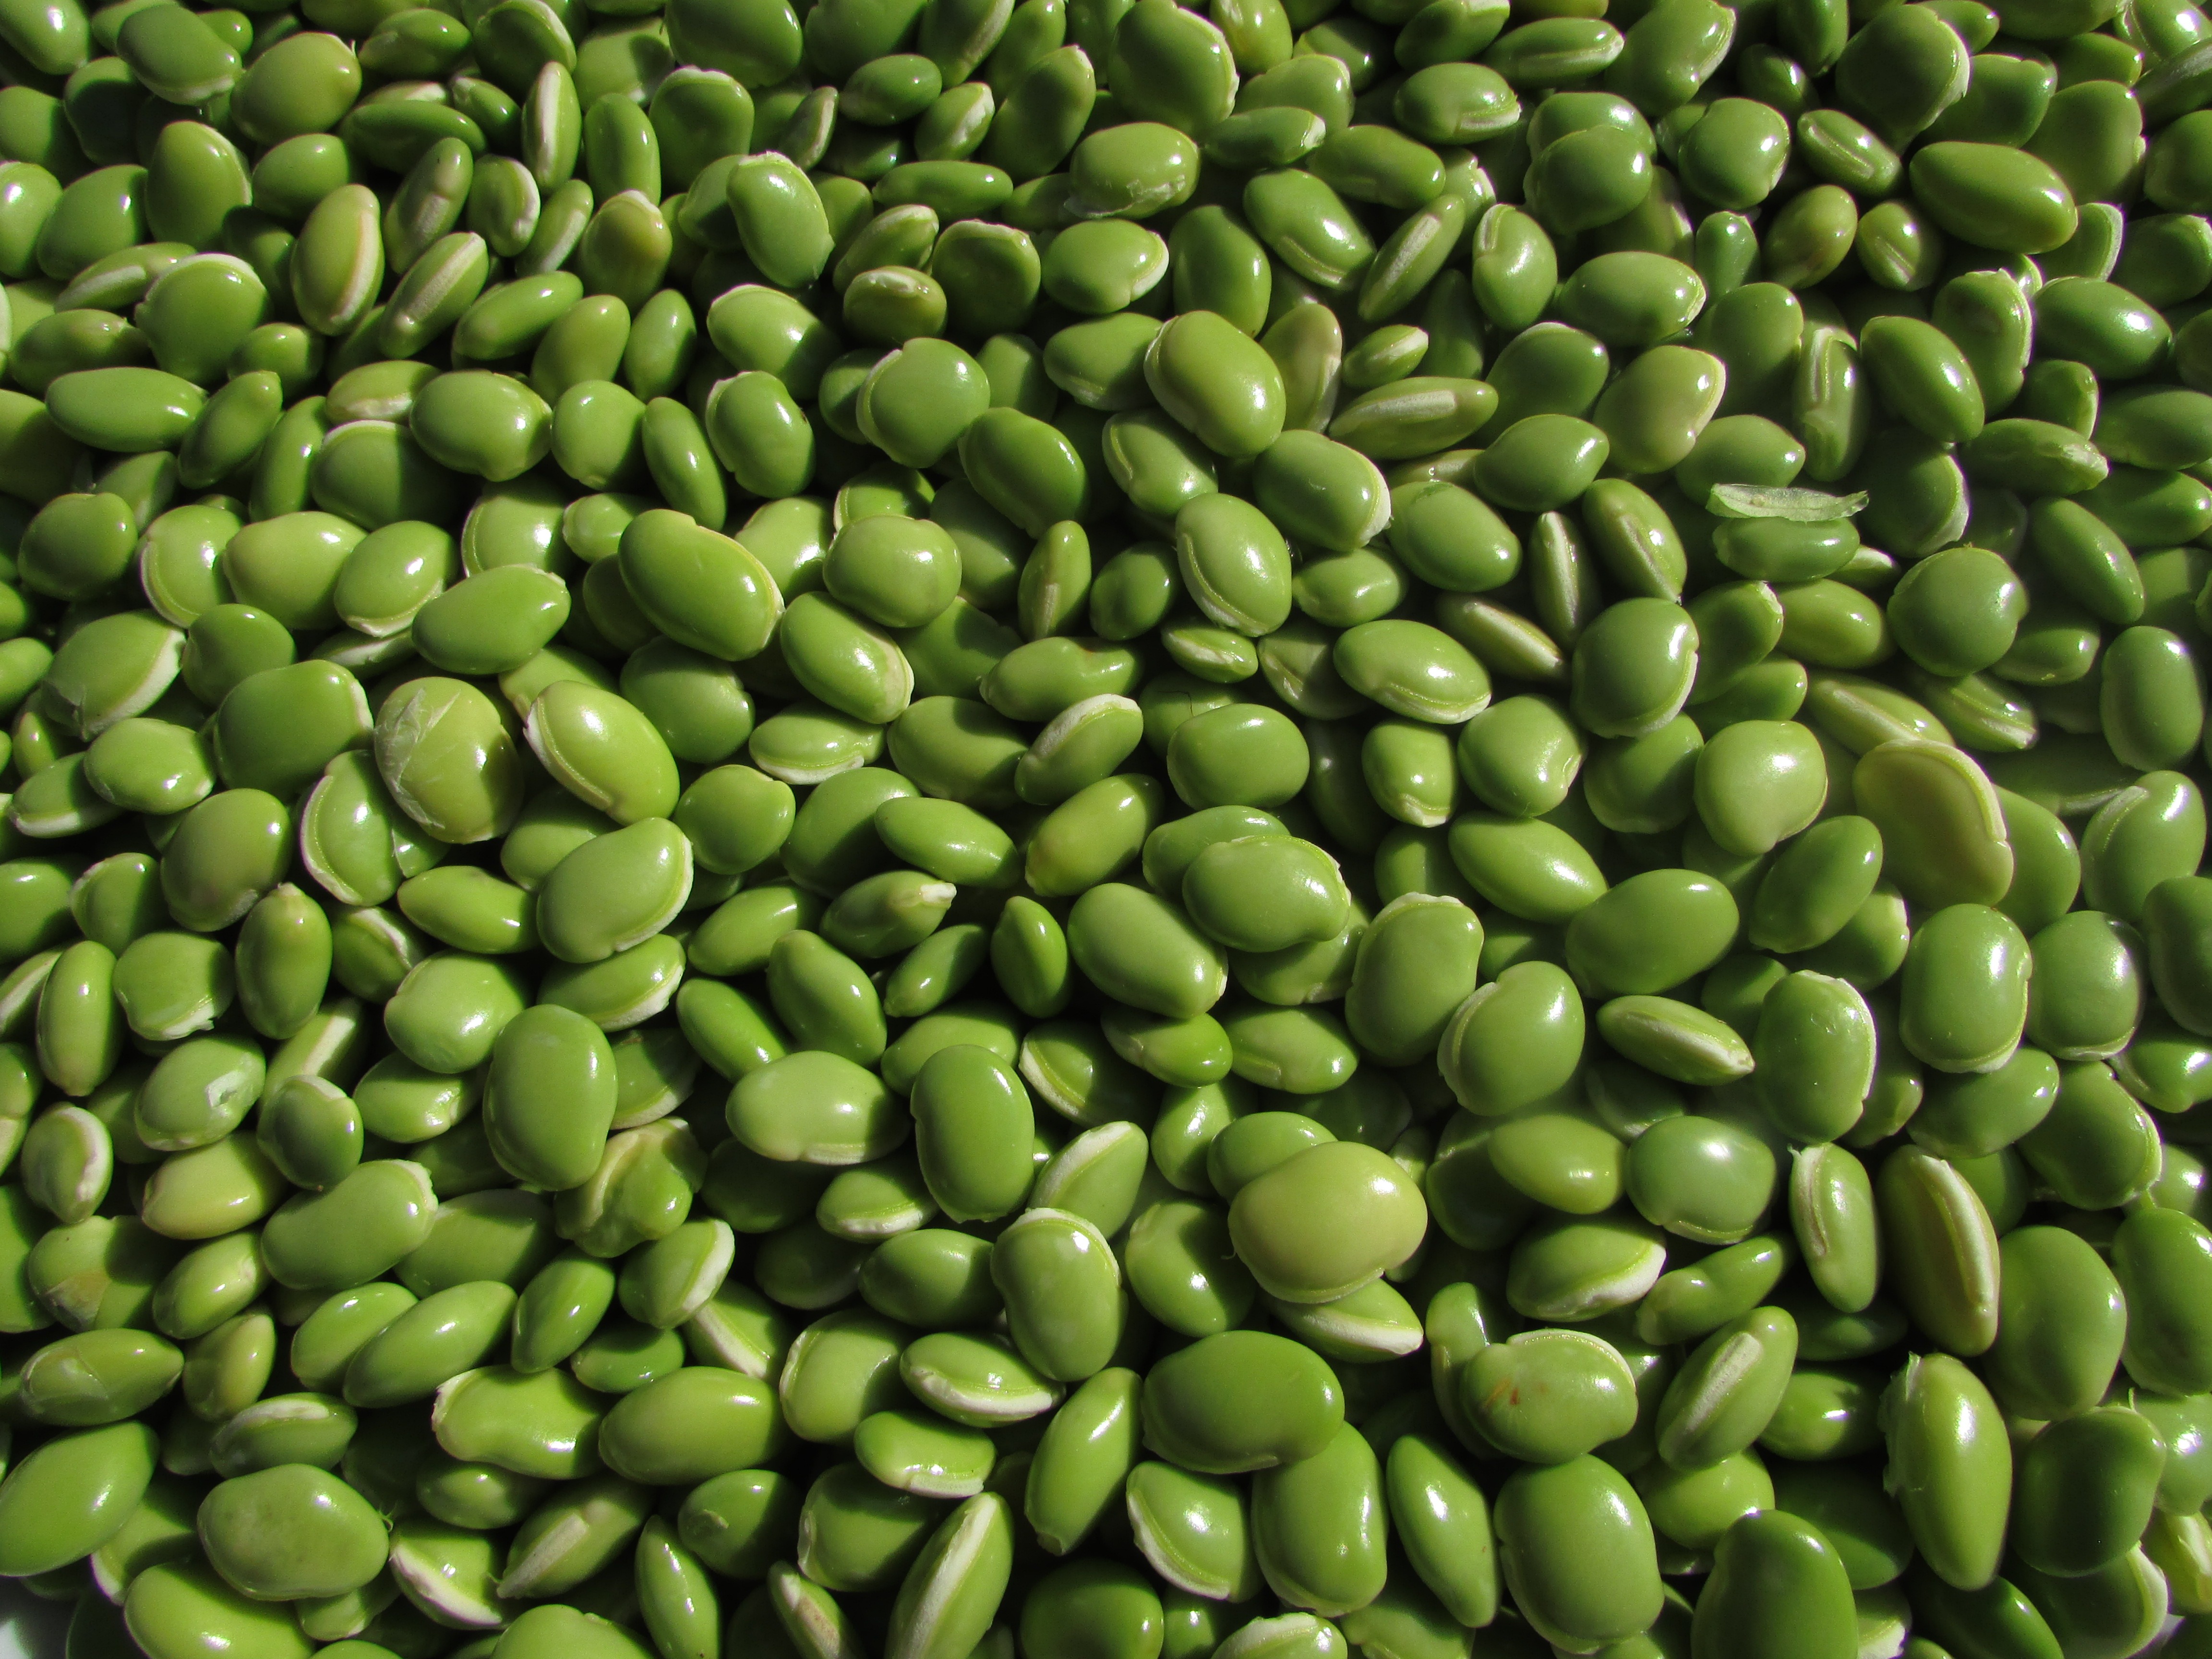
plant, fruit, food, green, produce, vegetable, crop, agriculture, pea, vegetables, india, beans, edible, pulse, peas, flowering plant, legumes, land plant, common bean, leguminous plants